Yury Golovkin

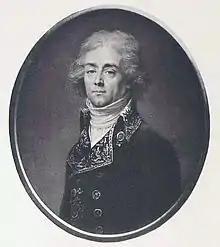
Count Golovkin in the 1790s

Count Yurii Alexandrovich Golovkin (1762–1846) was a Russian diplomat who served as Russian Minister (ambassador) in Stuttgart (1813–18) and in Vienna (1818–1822), but is best remembered for his leadership of the ambitious mission to China despatched in 1805.